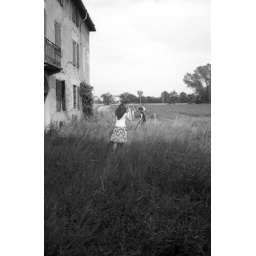
running in the grass